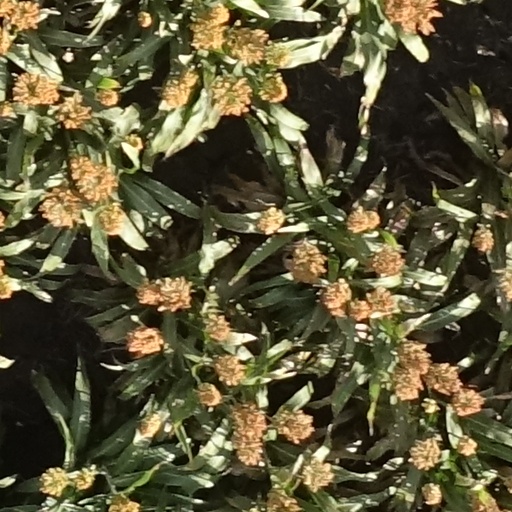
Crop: sorghum